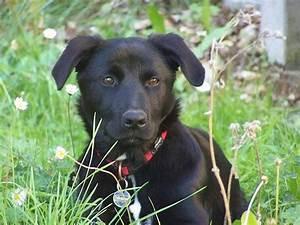
dog